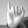
ASL letter: I